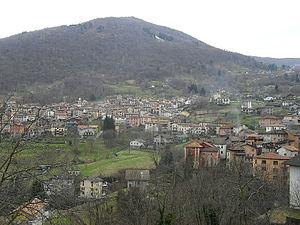
Schignano est une commune italienne de la province de Côme dans la région Lombardie en Italie.